Los Arquillos

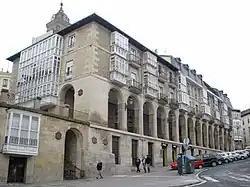
View from the lower level) is an 18th-century structure located in Vitoria-Gasteiz, Spain. It was architecturally designed to link the old part of the town situated on the higher ground with the new part of the town then under construction on lower ground.